Herb Trimpe

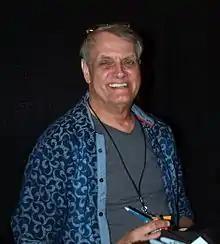
Trimpe at the 2015 East Coast Comiccon,his last convention appearance

Herbert William Trimpe (May 26, 1939 – April 13, 2015) was an American comics artist and occasional writer, best known as the seminal 1970s artist on "The Incredible Hulk" and as the first artist to draw for publication the character Wolverine, who later became a breakout star of the X-Men.